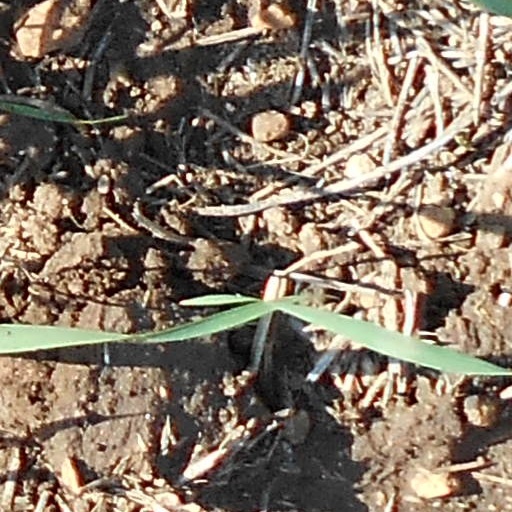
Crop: wheat